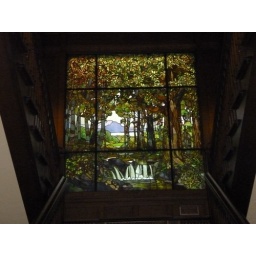
stained glass window in piper hall